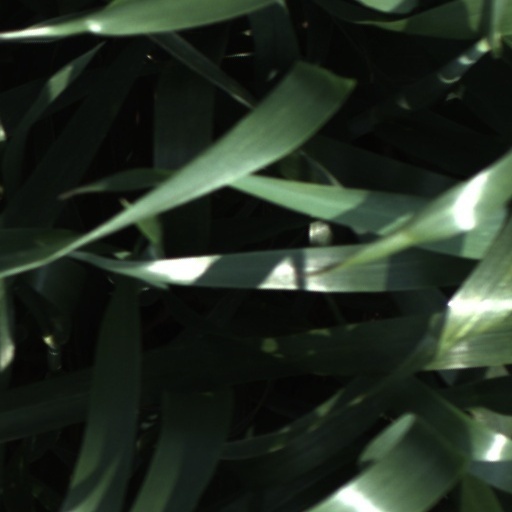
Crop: wheat